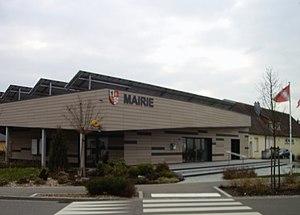
La mairie de Guewenheim
Guewenheim est une commune française de l'aire urbaine de Mulhouse située dans le département du Haut-Rhin, en région Grand Est.